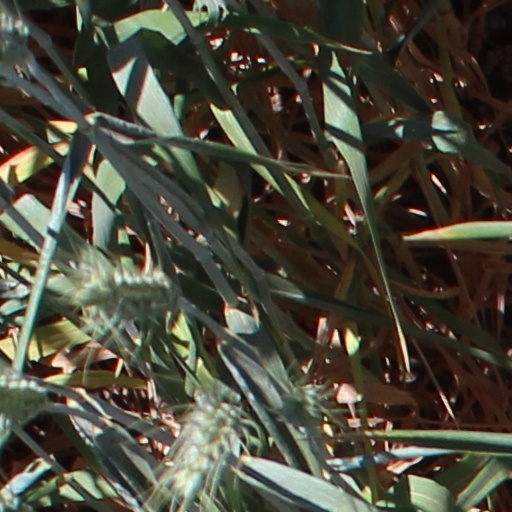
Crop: wheat